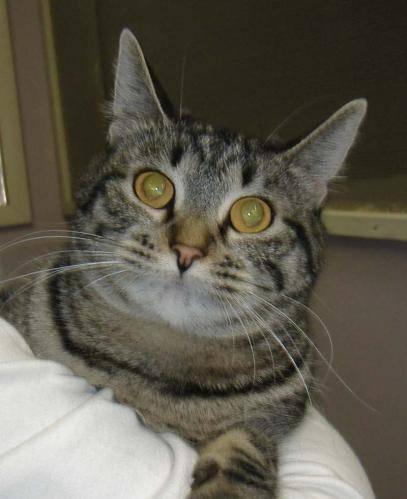
cat